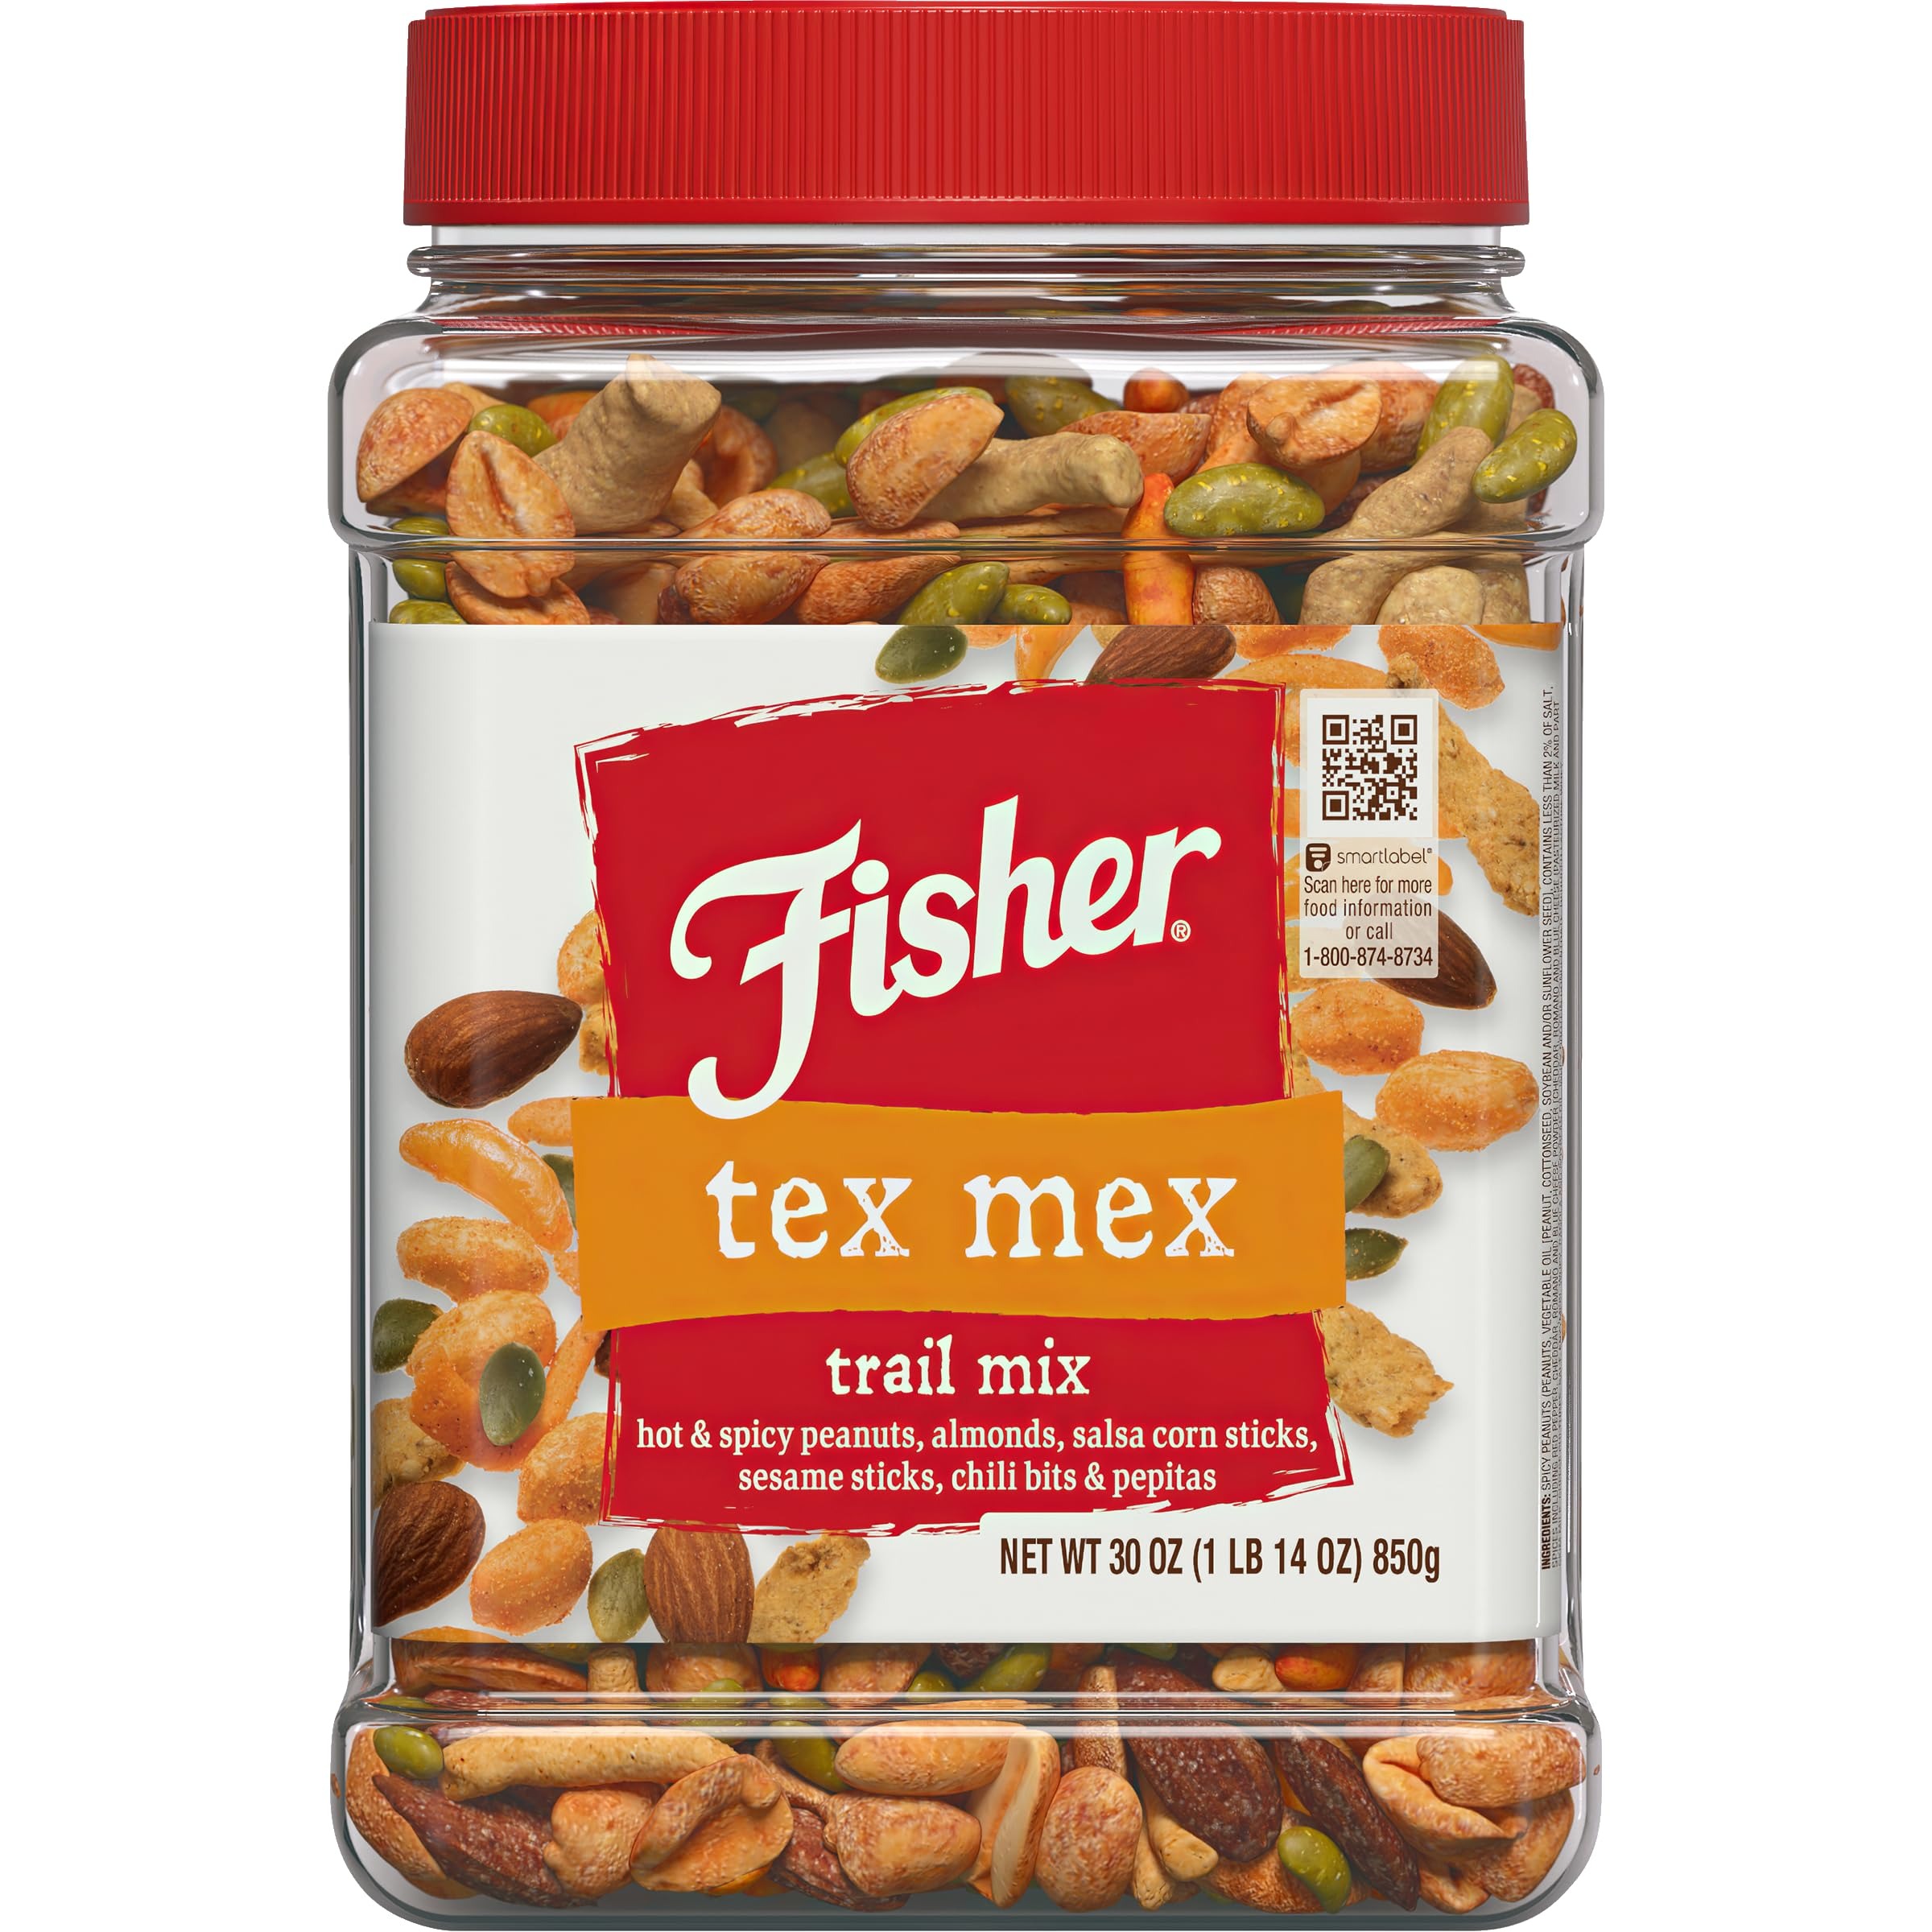
Item Name: Fisher Snack Tex Mex Bulk Trail Mix, 30 oz (Pack of 1); Hot & Spicy Peanuts, Almonds, Salsa Corn Sticks, Sesame Sticks, Chili Bits and Pepitas; Trail Mix Snacks, Snacks for Adults
Bullet Point 1: Contains 1- 30 Ounce Reusable Canister of Fisher Snack Tex Mex Trail Mix
Bullet Point 2: A savory blend of hot and spicy peanuts, almonds, cajun hot sticks, sesame sticks, chili bits and pepitas, packed with 6 grams of protein per serving
Bullet Point 3: Our trail mixes are made with the highest quality ingredients sourced directly from farmers which we have partnered with for generations. You'll taste the difference in every bite
Bullet Point 4: Fisher Snack Nuts are packed with wholesome goodness, rich flavor, and that signature crunch you crave. Our family size jars are a must have for your pantry, dorm room, or work station
Bullet Point 5: For 100 years, Fisher Nuts has been committed to bringing their customers the highest quality nuts. We oversee the whole journey of our products, from orchard to our classic, clear canisters and pouches, to your kitchen
Value: 30.0
Unit: Ounce

Price: 21.5